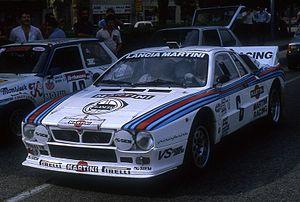
Jean Louis CLARR au Tour de France automobile 1982 sur Lancia rally 037
Le Groupe B est la catégorie relative aux voitures de sport modifiées et produites à 200 exemplaires, dans le règlement de la FIA. Cette catégorie est créée en 1982 pour remplacer les anciennes catégories Groupe 4 et Groupe 5.